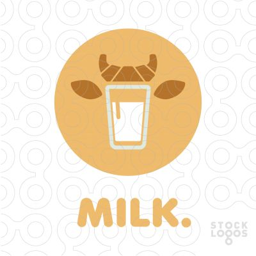
this kind of font is appealing to me for this project , and i still have to figure out why .